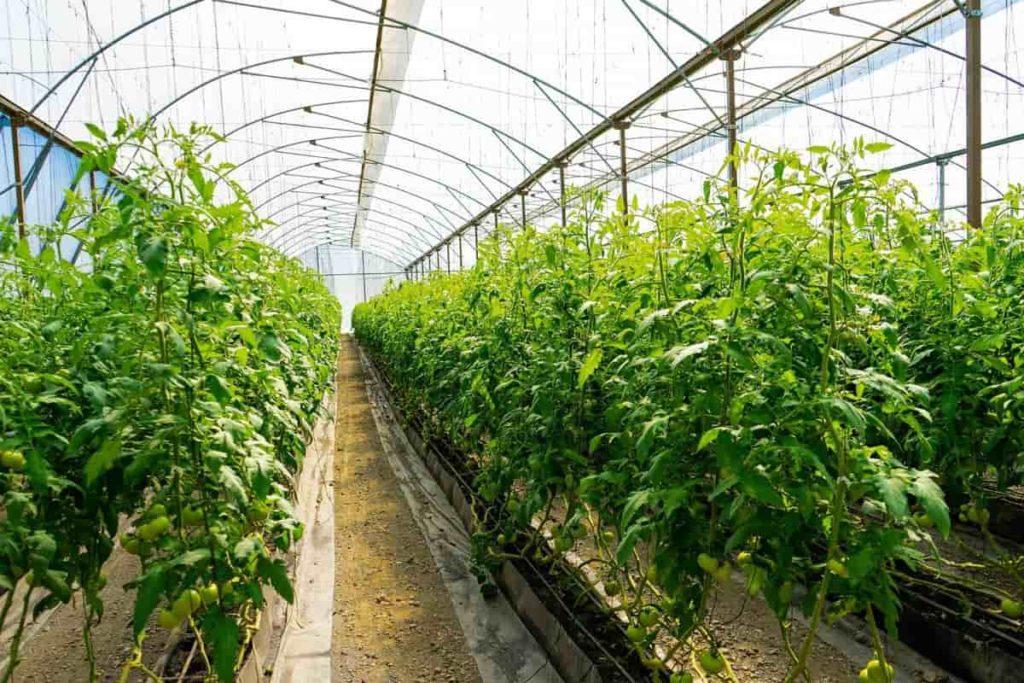
Kilimo cha kisasa kilimo  hasa kilimo cha viwandani kinachofanyika ndani ya chafu, safu ndefu za mimea yenye majani mabichi zimepangwa kwa utaratibu ndani ya muundo wa chafu; paa na fremu ya chuma au plastiki na mazingira yanayodhibiti kwa ajili ya ukuaji wa mazao.